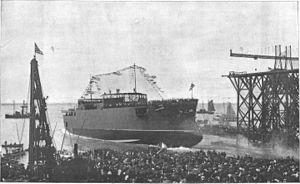
La classe Illinois est une classe de cuirassés pré-Dreadnought de la Marine des États-Unis en service au début du XXᵉ siècle. Elle comprend trois navires : l'USS Illinois, l'USS Alabama et l'USS Wisconsin construits entre 1896 et 1901. Le premier navire de sa classe, l'USS Illinois, est mis en service en 1901.